Answer in natural language. Considering the relative positions, where is gray chair with metal handles (highlighted by a blue box) with respect to gray chair with metal handles (highlighted by a green box)? Choose between the following options: left or right
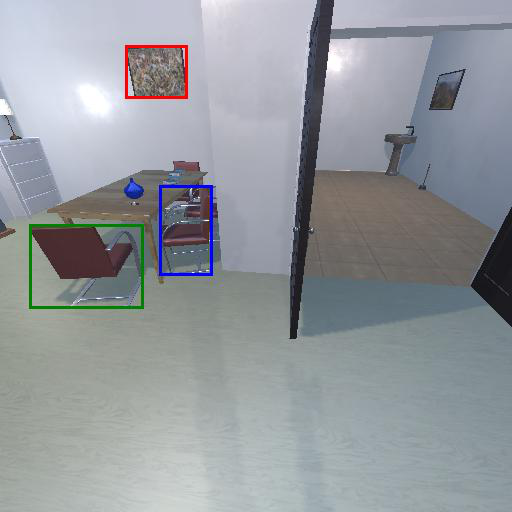
<answer>right</answer>